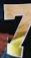
Number: 7